George H. McManus

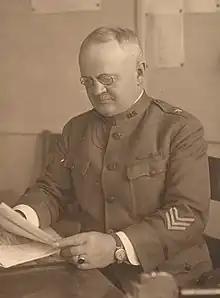
Brigadier general McManus in 1919

George Henry McManus was born December 23, 1867, in Hudson, Iowa. He graduated with a degree from Iowa State Teachers College, and then entered the United States Military Academy and graduated number nine of fifty-one in the class of 1893.